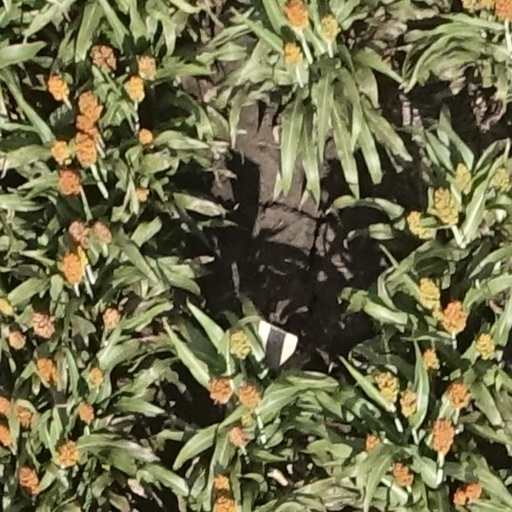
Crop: sorghum